Kansas City Chiefs

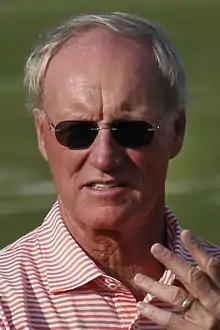
The Chiefs under Marty Schottenheimer had the second highest regular season winning percentage (.646) in the NFL during the 1990s.

On December 19, 1988, owner Lamar Hunt hired Carl Peterson as the team's new president, general manager, and chief executive officer. Peterson fired head coach Frank Gansz two weeks after taking over and hired Marty Schottenheimer as the club's seventh head coach. In the 1988 and 1989 NFL drafts, the Chiefs selected both defensive end Neil Smith and linebacker Derrick Thomas, respectively. The defense that Thomas and Smith anchored in their seven seasons together was a big reason why the Chiefs reached the postseason in six straight years.